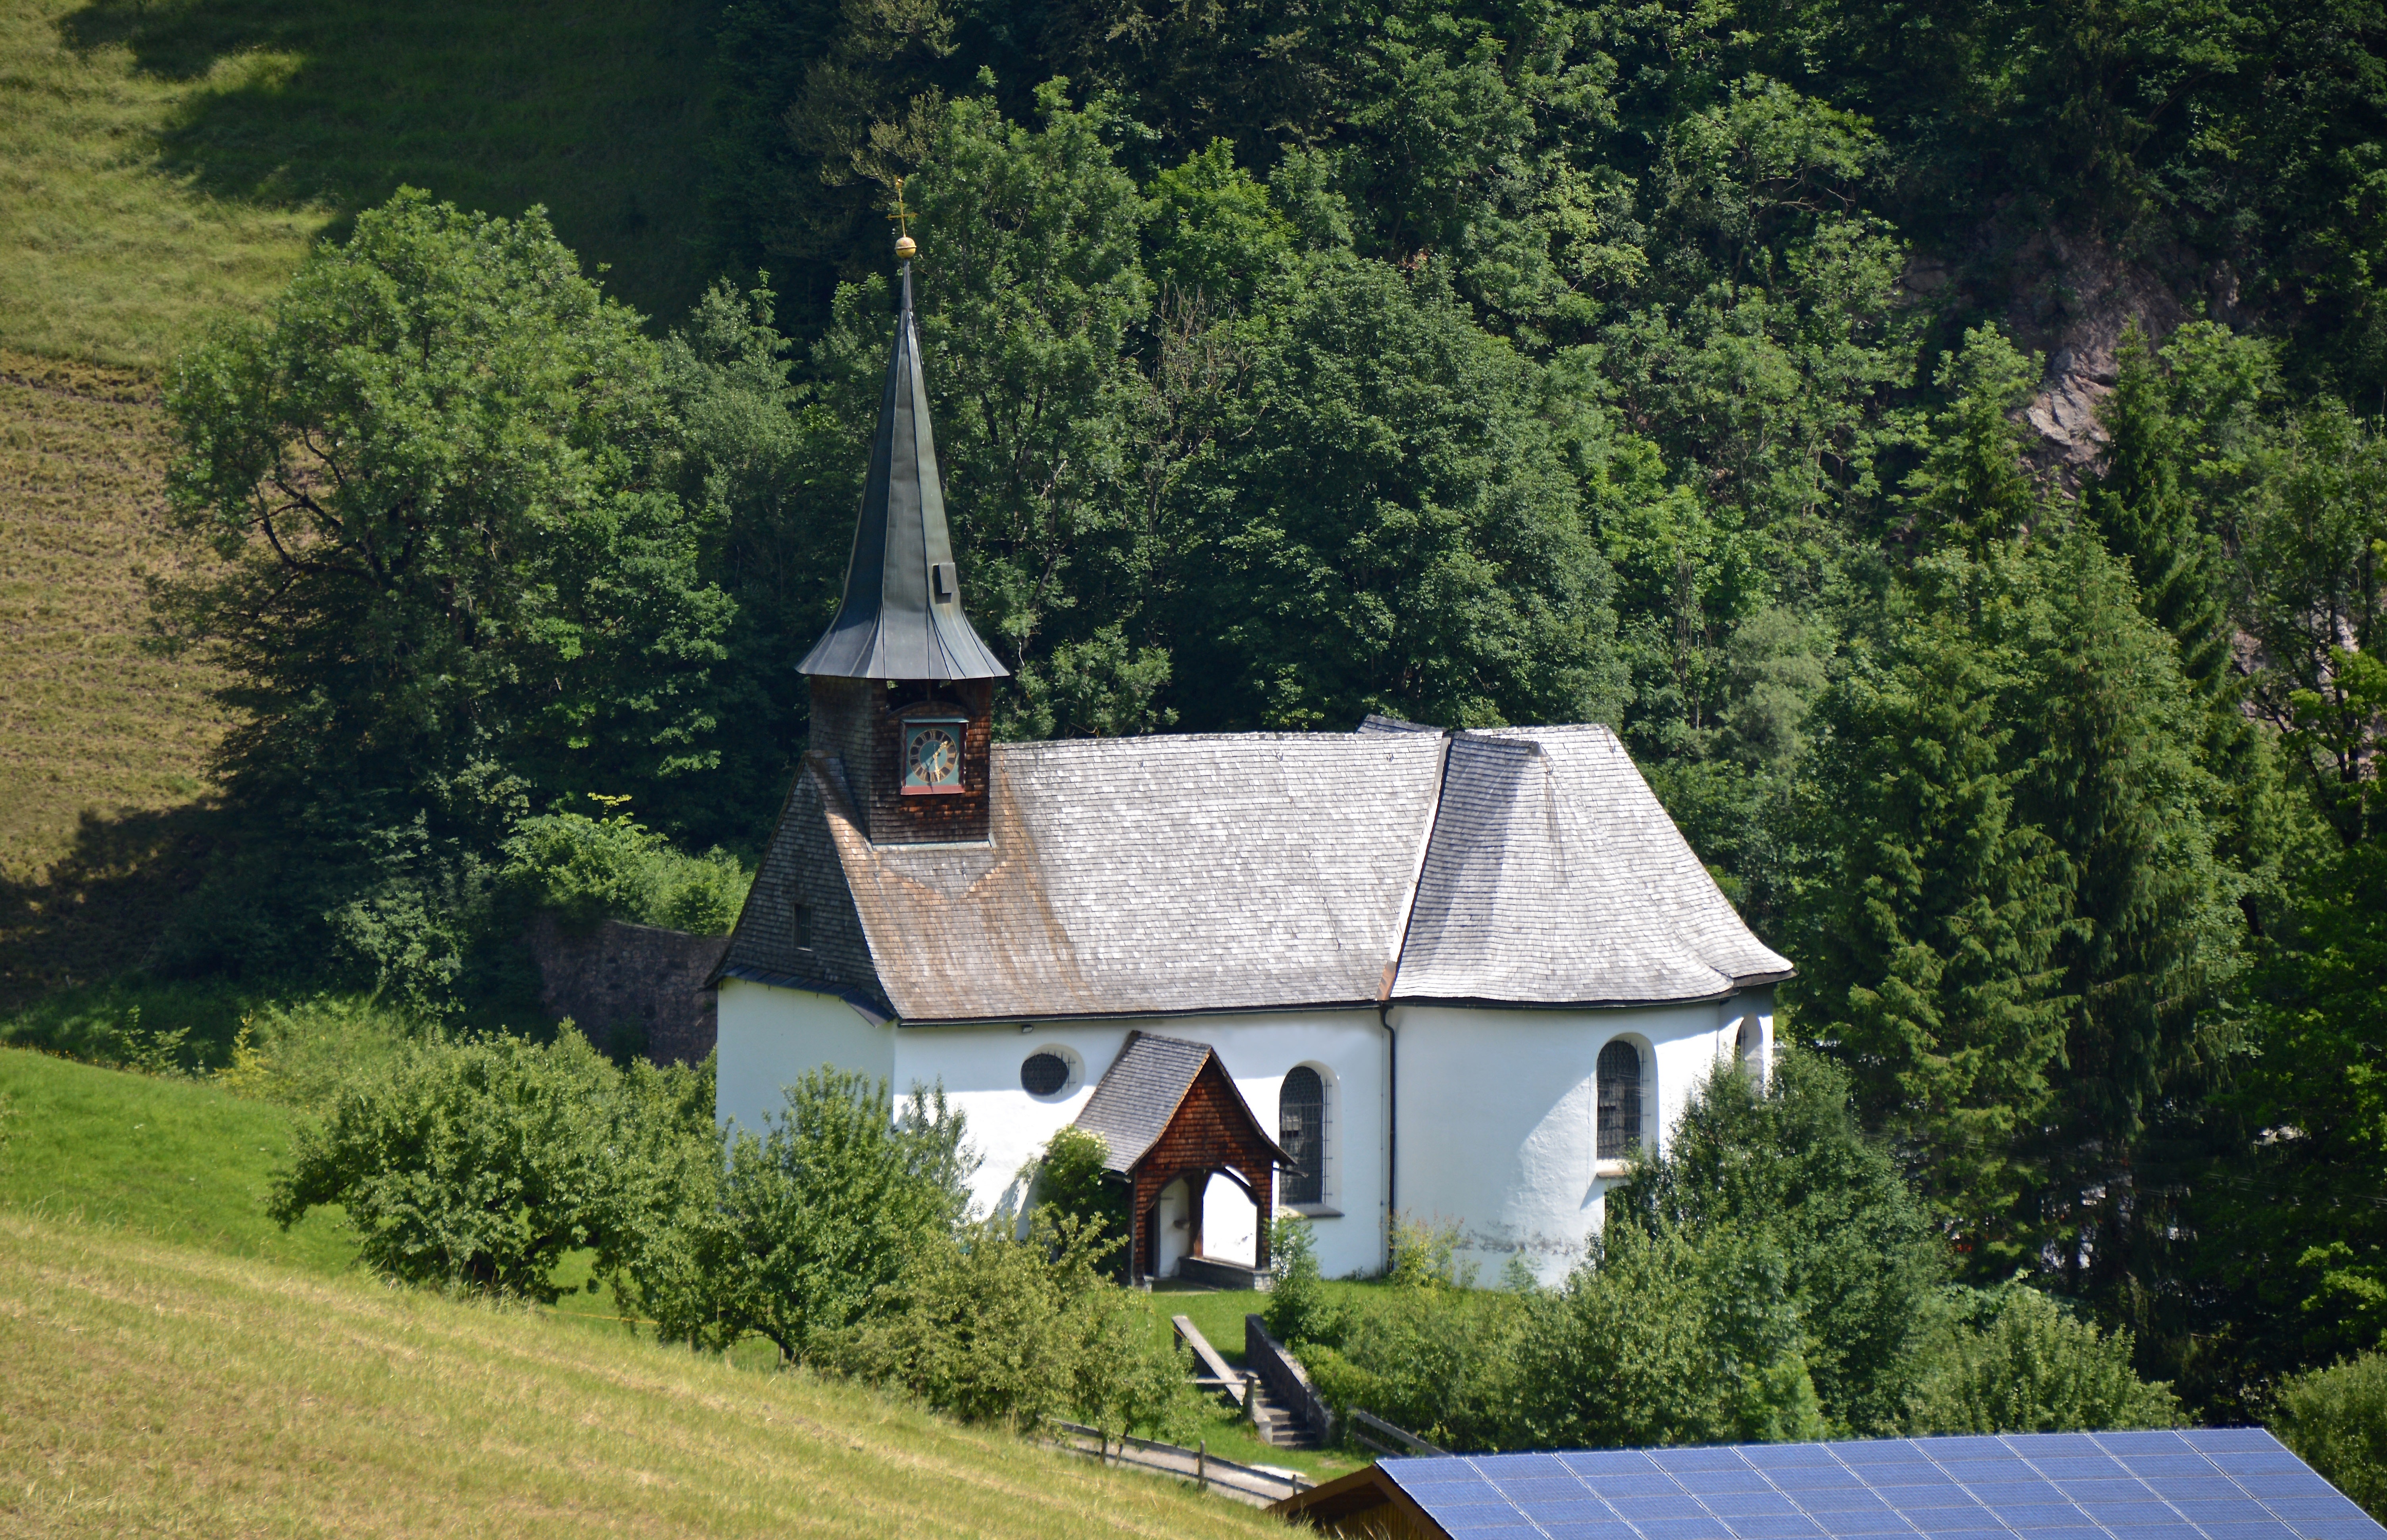
landscape, nature, rock, house, roof, home, cottage, church, chapel, wedding, bell tower, steeple, estate, pilgrimage, rural area